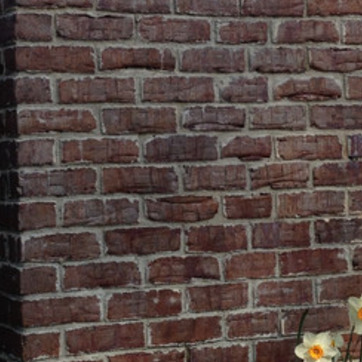
Material: brick